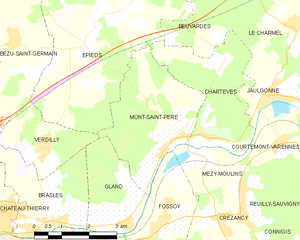
Carte des communes françaises: Mont-Saint-Père